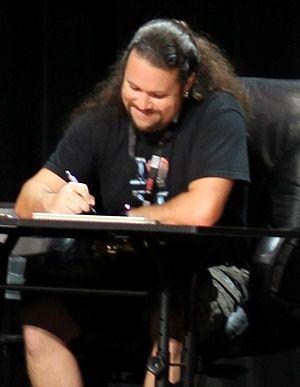
Samwise Didier est le directeur artistique de Blizzard Entertainment. Il est responsable de la plupart des artworks des séries Warcraft, StarCraft, et Diablo.